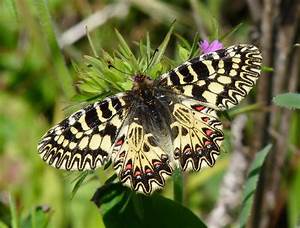
Label: butterfly